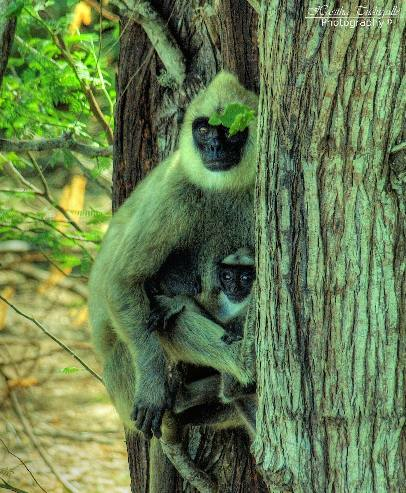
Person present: No